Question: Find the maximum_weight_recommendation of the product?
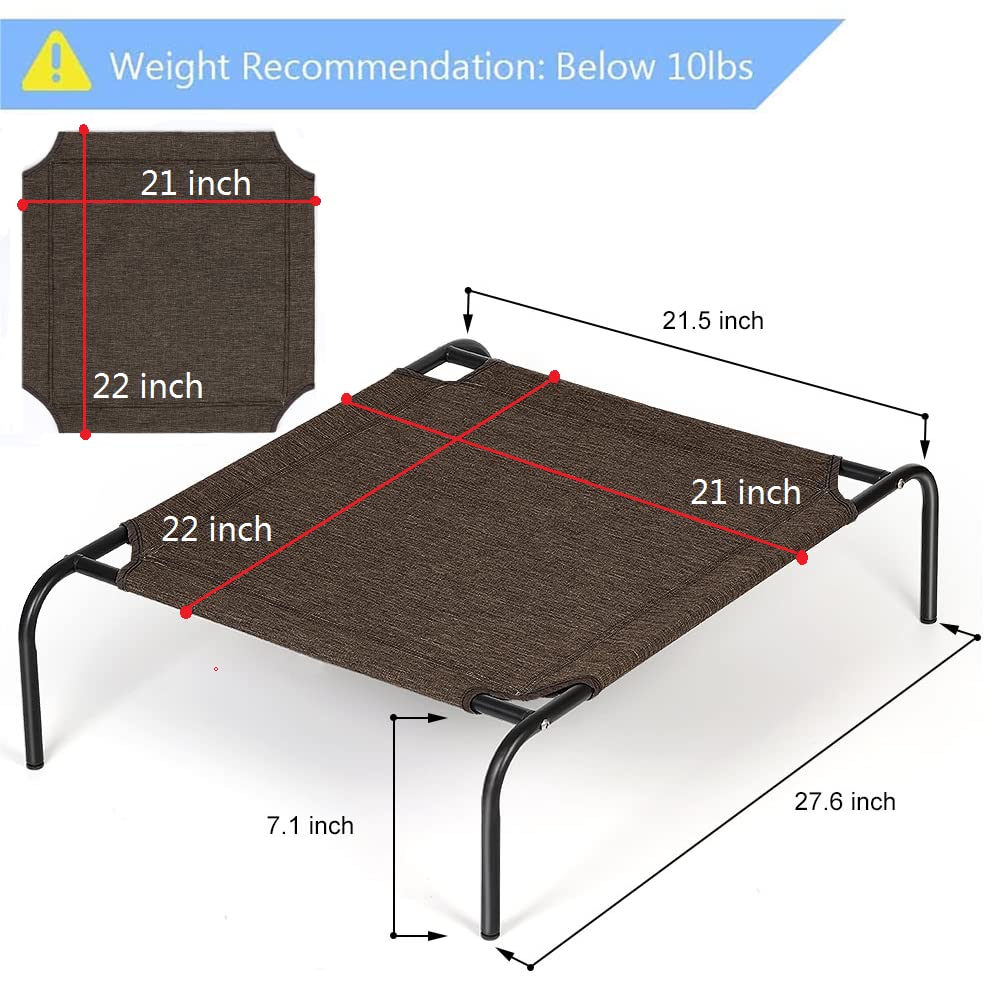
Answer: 10 pound